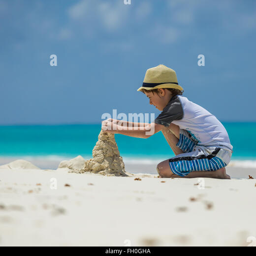
little child making sand castles at the beach